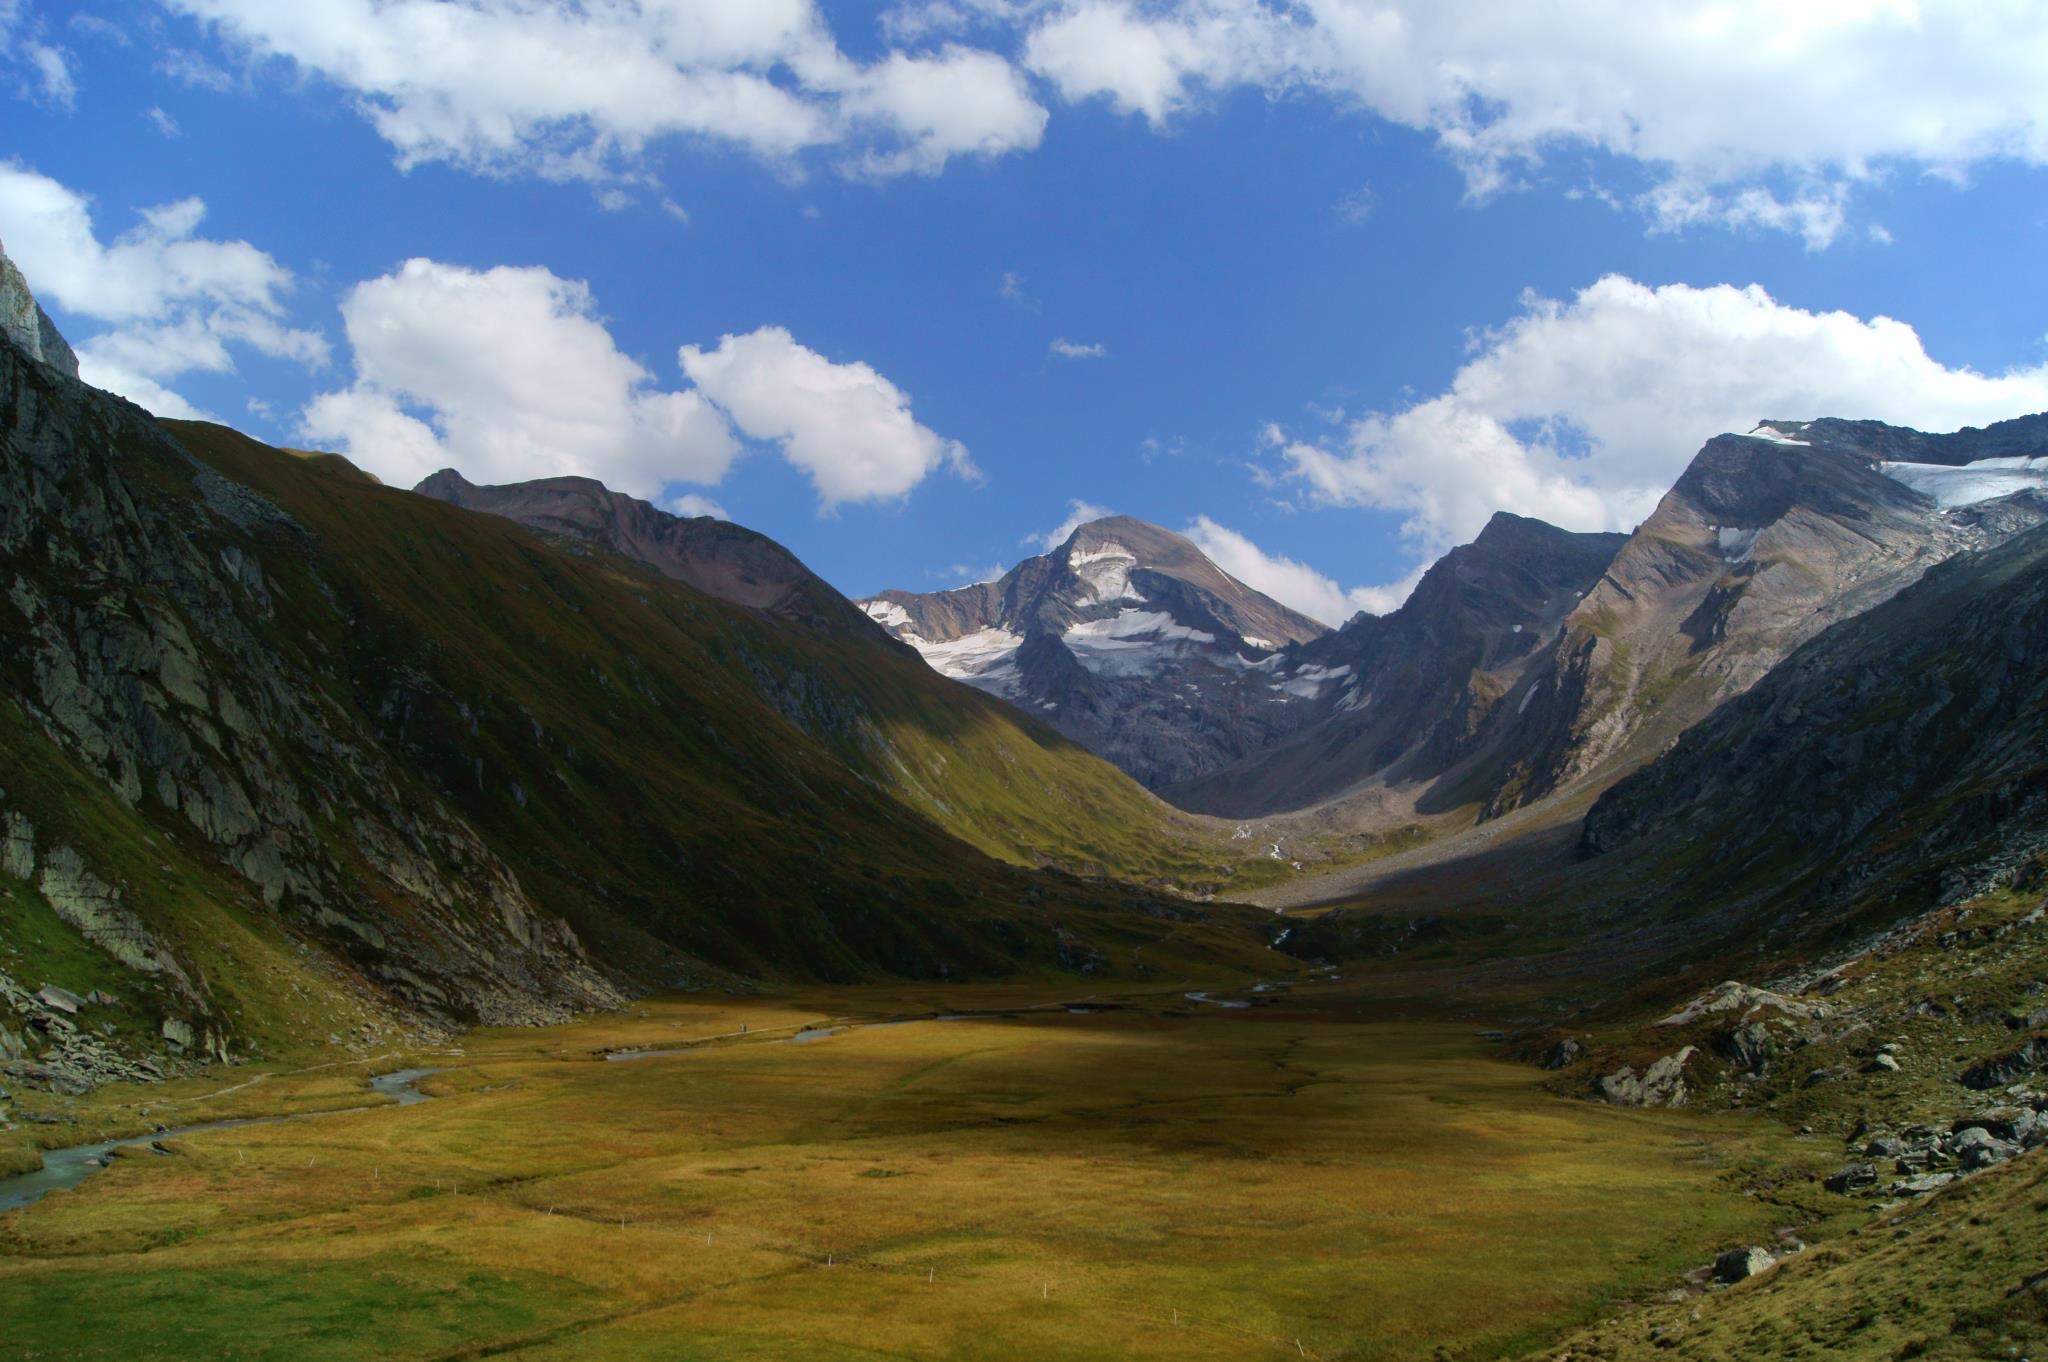
landscape, nature, wilderness, walking, mountain, cloud, hiking, meadow, hill, lake, view, valley, mountain range, panorama, fjord, highland, ridge, mountains, alps, vision, plateau, fell, loch, landform, south tyrol, tarn, mountain pass, geographical feature, mountainous landforms, ahrntal valley